Henry Johnson (World War I soldier)

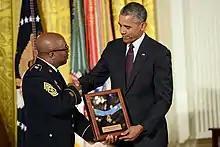
Command Sgt. Maj. Louis Wilson of the New York Army National Guard accepts the Medal of Honor on behalf of Johnson.

The 369th got off to a rocky departure from the United States, making three attempts over a period of months to sail for France before finally getting out of sight of land. Even then, their transport, which had stopped and anchored before it could get out of the harbor due to a sudden snowstorm, was struck by another ship due to poor visibility. The captain of the transport, the "Pocahontas", wanted to turn back, much to the dismay of his passengers. The by-now angry and impatient members of the 369th, led by Hayward, took a very dim view of any further delay. Since damage to the ship was well above the waterline, the ship's captain admitted that there was no danger of sinking. Hayward then informed the captain that he saw no reason to turn back, aside from cowardice. Hayward's men repaired the damage themselves and the ship sailed on. According to Hayward's notes, they "landed at Brest. Right side up" on December 27, 1917. They acquitted themselves well once they finally got to France. Many months were to pass by, however, before they were to see combat.